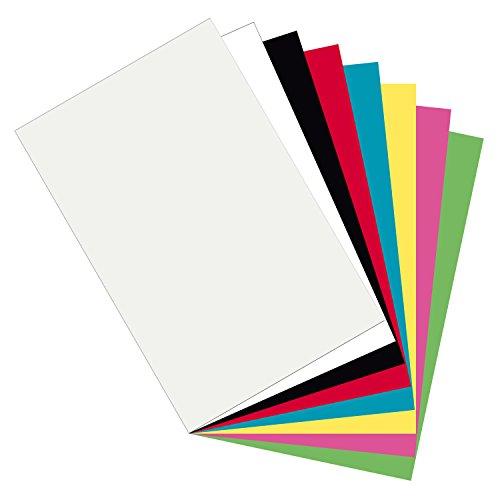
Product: Pacon Plastic Art Sheets, Assorted 8 Colors, 11" x 17", 8 Sheets
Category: Arts, Crafts & Sewing | Crafting | Paper & Paper Crafts | Paper | Construction Paper
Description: Qty: 8 sheets.
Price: $9.47
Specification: ProductDimensions:16.8x10.8x0.1inches|ShippingWeight:11.8ounces(Viewshippingratesandpolicies)|Itemmodelnumber:0072700|ASIN:B079SW44PV